Ski flying

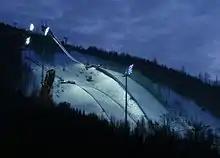
The ski jumping and flying hills at Čerťák in Harrachov, 2011. The modern curvature of the reprofiled slope can be seen on the flying hill (top), which used to be a much steeper drop.

The 1986 Ski Flying World Championships in Kulm highlighted the dangers of the sport in a most graphic way. In the second competition of the event, Andreas Felder equalled the world record to win the gold medal, ahead of Nykänen who won bronze. All of this was overshadowed by a series of horrific accidents which took place earlier. In treacherous crosswind conditions, Masahiro Akimoto lost control moments after takeoff, falling suddenly from a height of onto his back. He suffered a fractured ankle in addition to chest and shoulder injuries. A few minutes later, Rolf Åge Berg frighteningly lost control at the same height, at an estimated takeoff speed of , but was able to land safely on both skis.